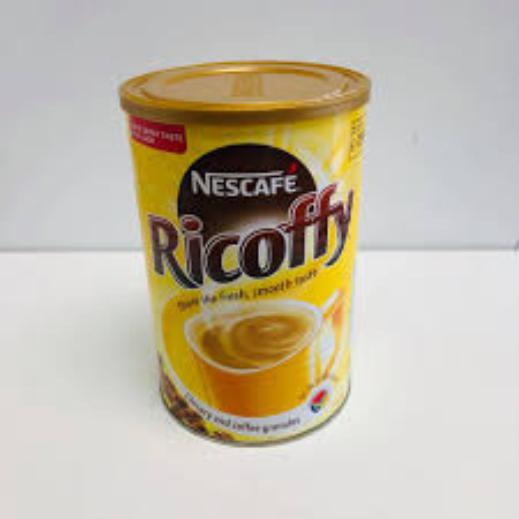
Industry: Food